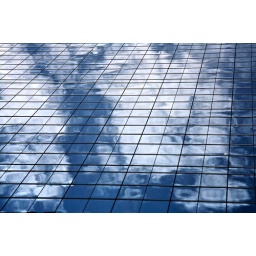
Sky reflected off a building near Wall St. I've always liked the look of the sky over a grid pattern.